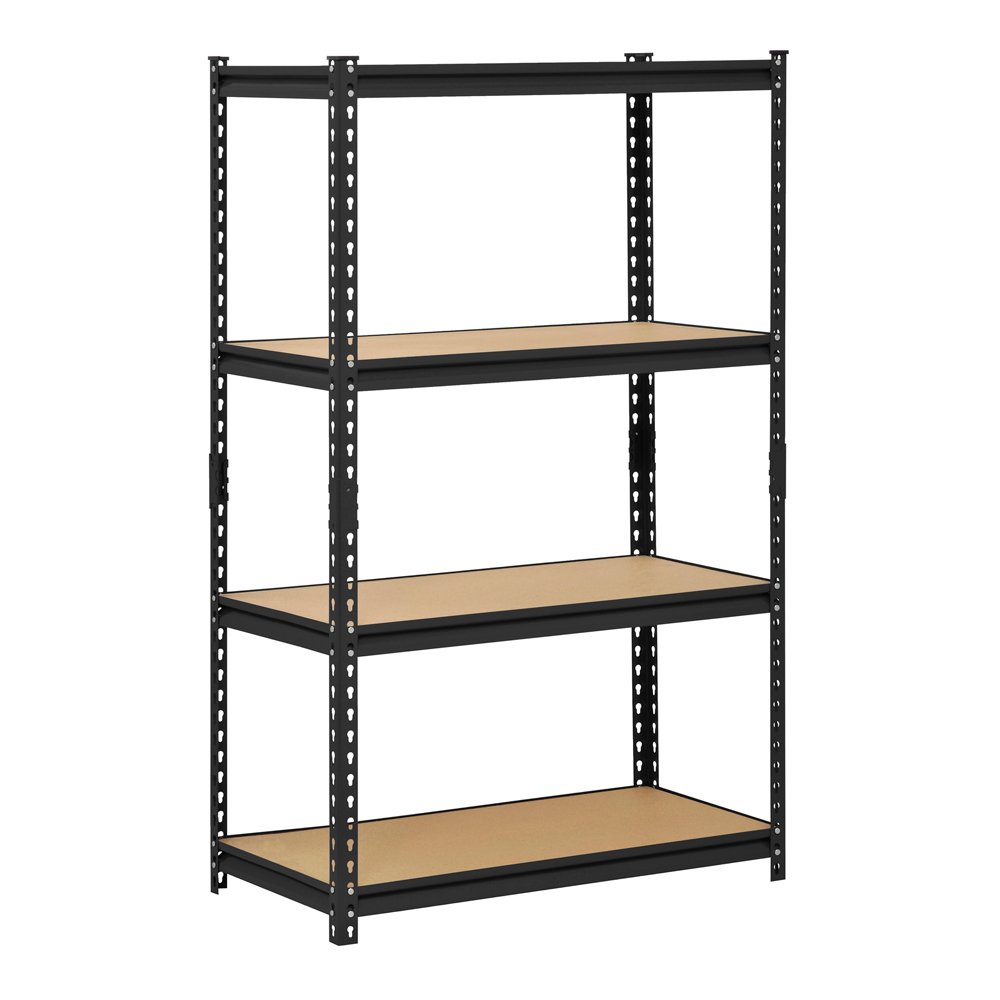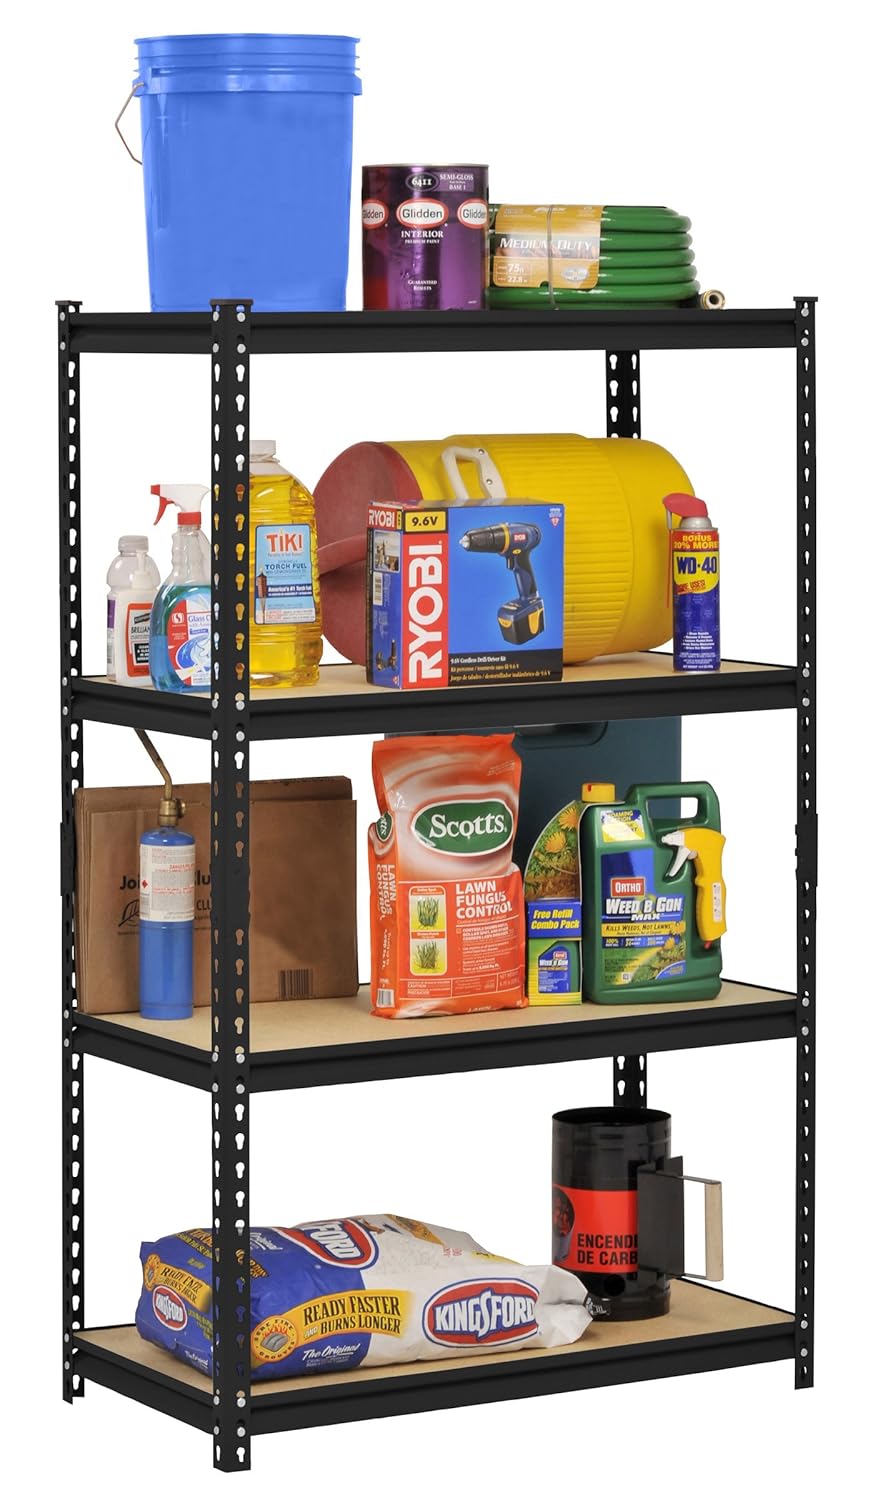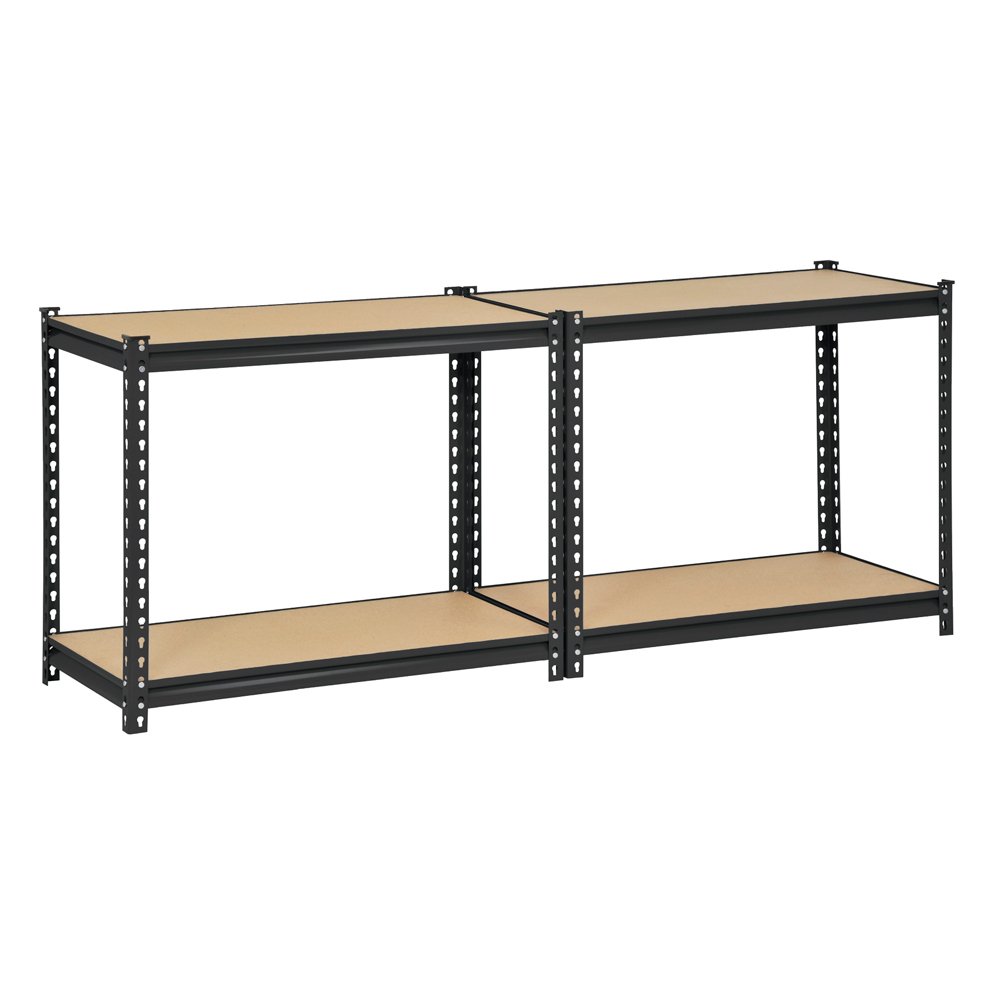
Edsal UR-364BLK Black Steel Industrial Shelving, 4 Adjustable Shelves, 3200 lb. Capacity, 60" Height x 36" Width x 18" Depth
Category: Industrial & Scientific
This Edsal UR-364BLK shelving unit has a frame made of steel for strength, four adjustable shelves, a 3,200 lb. capacity when the weight is evenly distributed across all shelves, and a black baked enamel finish for resistance to corrosion. It is suitable for organizing and storing items. The shelves are made of particle board supported by double-riveted beams and braces for strength, and adjust in 1-1/2" increments to accommodate items of varying heights. The posts on this shelving unit have a two-piece design so it can be assembled vertically to create one 60 x 36 x 18 inch (H x W x D) unit, or assembled horizontally to create two 30 x 36 x 18 inch (H x W x D) units with two shelves each. (H is height, the vertical distance from lowest to highest point; W is width, the horizontal distance from left to right; D is depth, the horizontal distance from front to back.) This shelving unit's rivet lock design requires no nuts or bolts for assembly. Assembly instructions are included, tools for assembly are not included. Edsal Manufacturing Company manufactures storage systems and industrial furniture. The company, founded in 1952, is headquartered in Chicago, IL. What's in the Box? (4) Shelf, particle board, 35-29/32" x 18" (W x D) (4) Shelf, particle board, 35-29/32" x 18" (W x D) (8) Upright post, 30" (H) (8) Upright post, 30" (H) (8) Beam (8) Beam (8) Brace (8) Brace (4) Post coupler, 4" (H) (4) Post coupler, 4" (H) Assembly instructions Assembly instructions
Features: Shelving unit with four adjustable shelves and a 3,200 lb. capacity is suitable for organizing and storing items | Frame is made of steel for strength | Shelves are made of particle board supported by double-riveted beams and braces, and adjust in 1-1/2" increments to accommodate items of varying heights | Frame has black baked enamel finish for resistance to corrosion | Rivet lock design for assembly without nuts or bolts, instructions included, tools for assembly sold separately